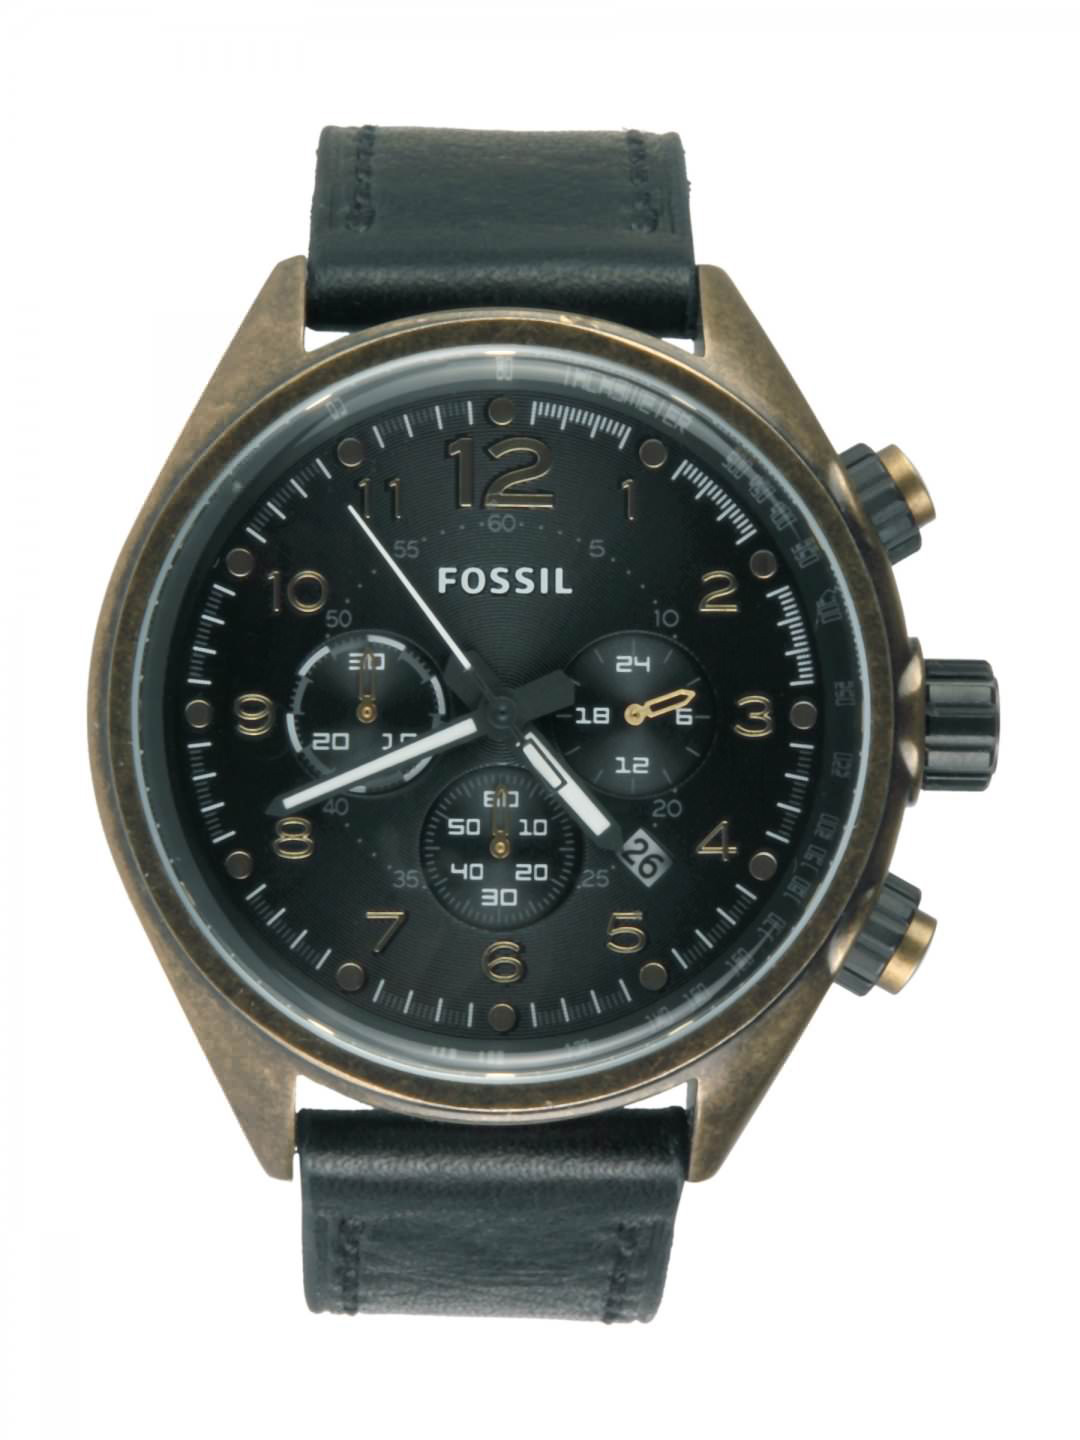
Fossil Men Black Dial Chronograph Watch CH2783
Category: Accessories / Watches / Watches
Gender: Men
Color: Black
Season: Winter 2016
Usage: Casual